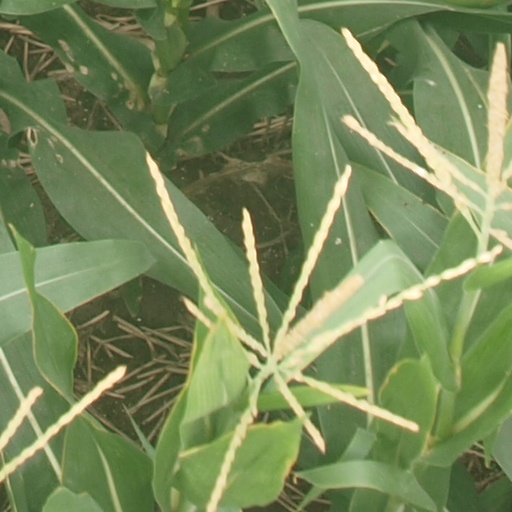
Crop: maize; corn